Lionel Barrymore

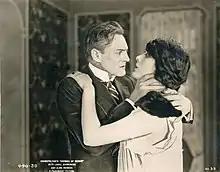
Lionel Barrymore and Alma Rubens in "Enemies of Women" (1923)

Reluctant to follow his parents' career, Barrymore appeared together with his grandmother Louisa Lane Drew on tour and in a stage production of "The Rivals" in 1893 at the age of 15. He later recounted that "I didn't want to act. I wanted to paint or draw. The theater was not in my blood, I was related to the theater by marriage only; it was merely a kind of "in-law" of mine I had to live with." Nevertheless, he soon found success on stage in character roles and continued to act, although he still wanted to become a painter and also to compose music. He appeared on Broadway in his early twenties with his uncle John Drew Jr. in such plays as "The Second in Command" (1901) and "The Mummy and the Hummingbird" (1902), the latter of which won him critical acclaim. "The Other Girl" in 1903–04 was a long-running success for Barrymore. In 1905, he appeared with John and Ethel in a pantomime, starring as the title character in "Pantaloon" and playing another character in the other half of the bill, "Alice Sit-by-the-Fire".